University Royal Naval Unit East Scotland

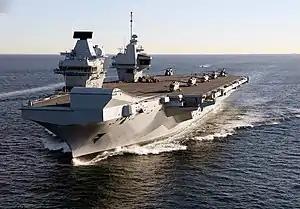
HMS "Queen Elizabeth" in Gibraltar, February 2018

URNU East Scotland is the oldest of all the URNUs and was originally formed in 1967 as the Aberdeen Universities' Royal Naval Unit (AURNU) in Aberdeen, Scotland to encourage STEM undergraduates to join the RN from the University of Aberdeen and Robert Gordon University. The unit was based at Gordon Barracks in Bridge of Don, in the north of the city.